Kuala Lumpur General Post Office

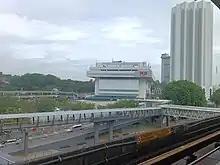
Kuala Lumpur General Post Office building

Kuala Lumpur General Post Office is the biggest general post office in Malaysia. Located at the Dayabumi Complex, it was opened by then-Prime Minister Mahathir Mohamad on 30 October 1984. It is managed by Pos Malaysia.